Banja Luka

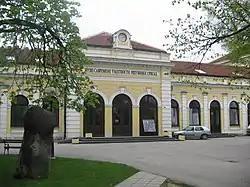
Museum of Modern Art of Republika Srpska

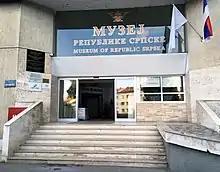
Museum of Republika Srpska

On 28 February 1994, an incident occurred in which four Republika Srpska Air Force aircraft, which had violated Bosnia's no-fly zone and bombed a factory, were shot down southwest of Banja Luka by planes from the United States Air Force on behalf of NATO, marking the first active combat action in the alliance's history.